Thomas Siebel

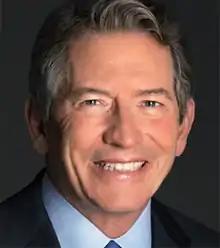
Siebel in 2013

Thomas M. Siebel (born November 20, 1952) is an American businessman, technologist, and author. He founded the enterprise software company Siebel Systems and is the founder, chairman, and CEO of C3.ai, an artificial intelligence software platform and applications company.